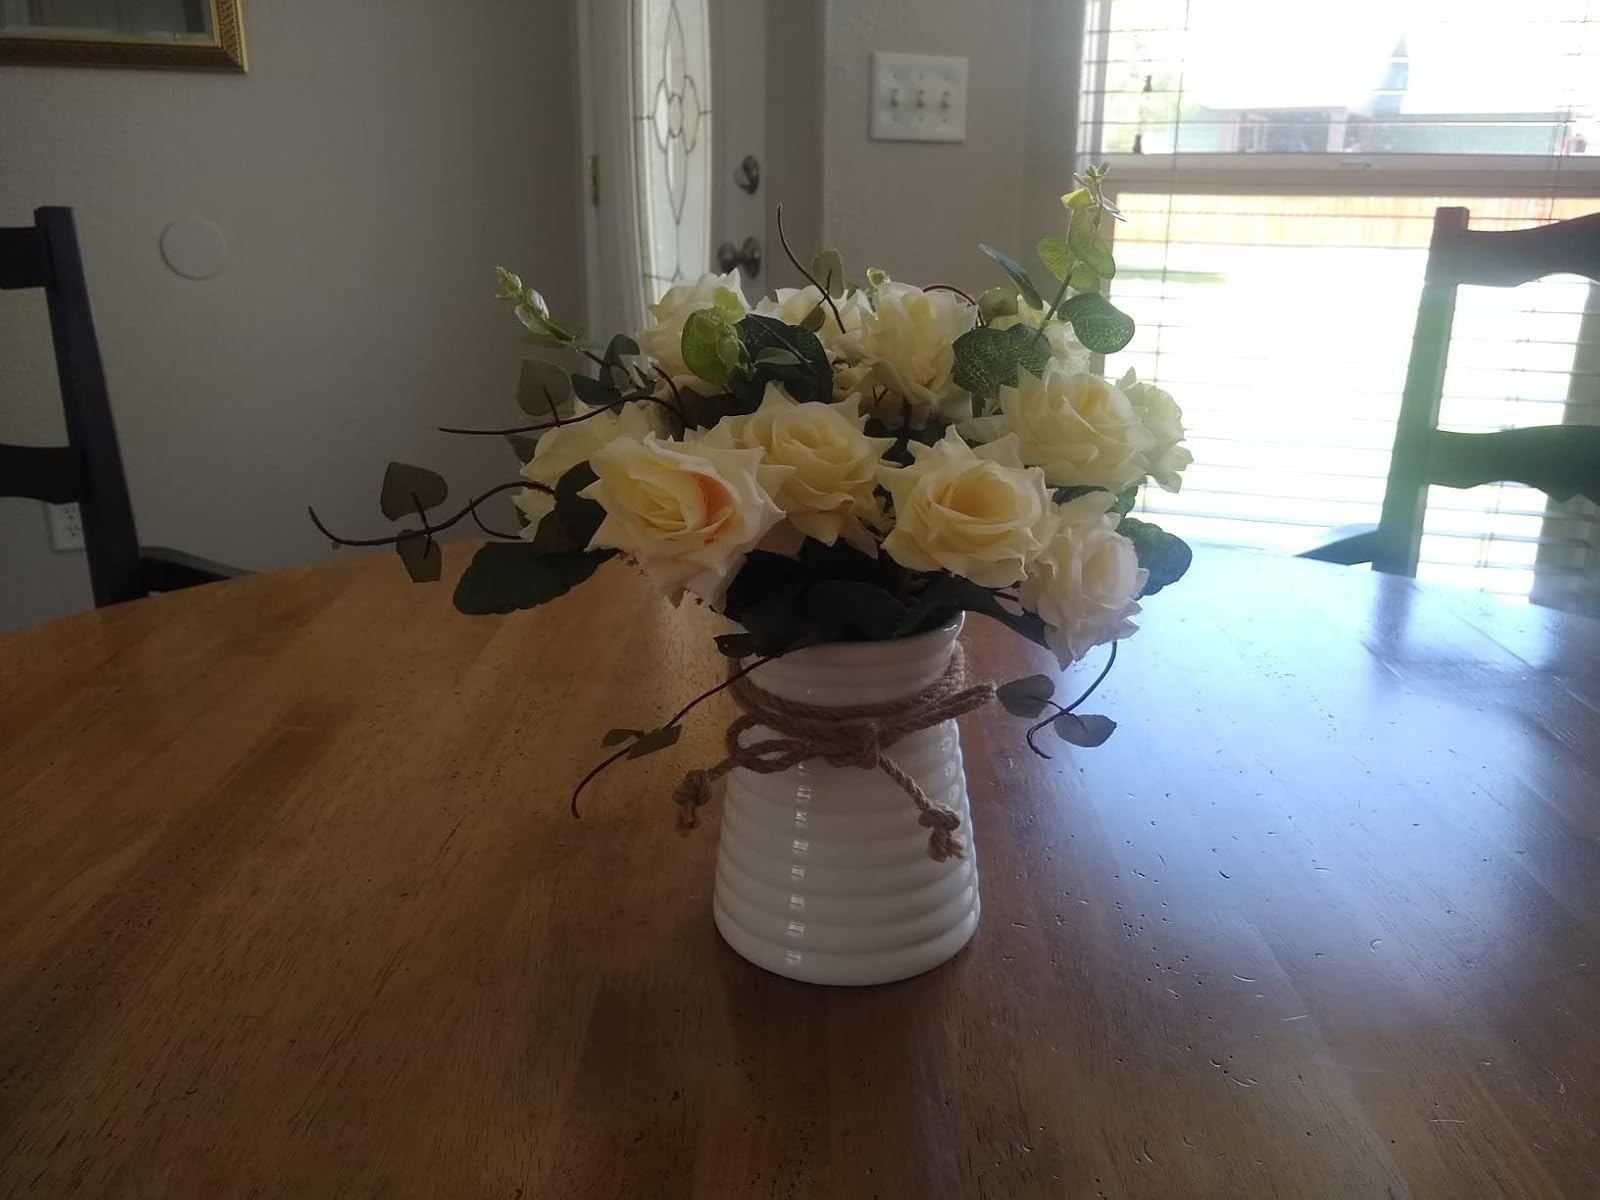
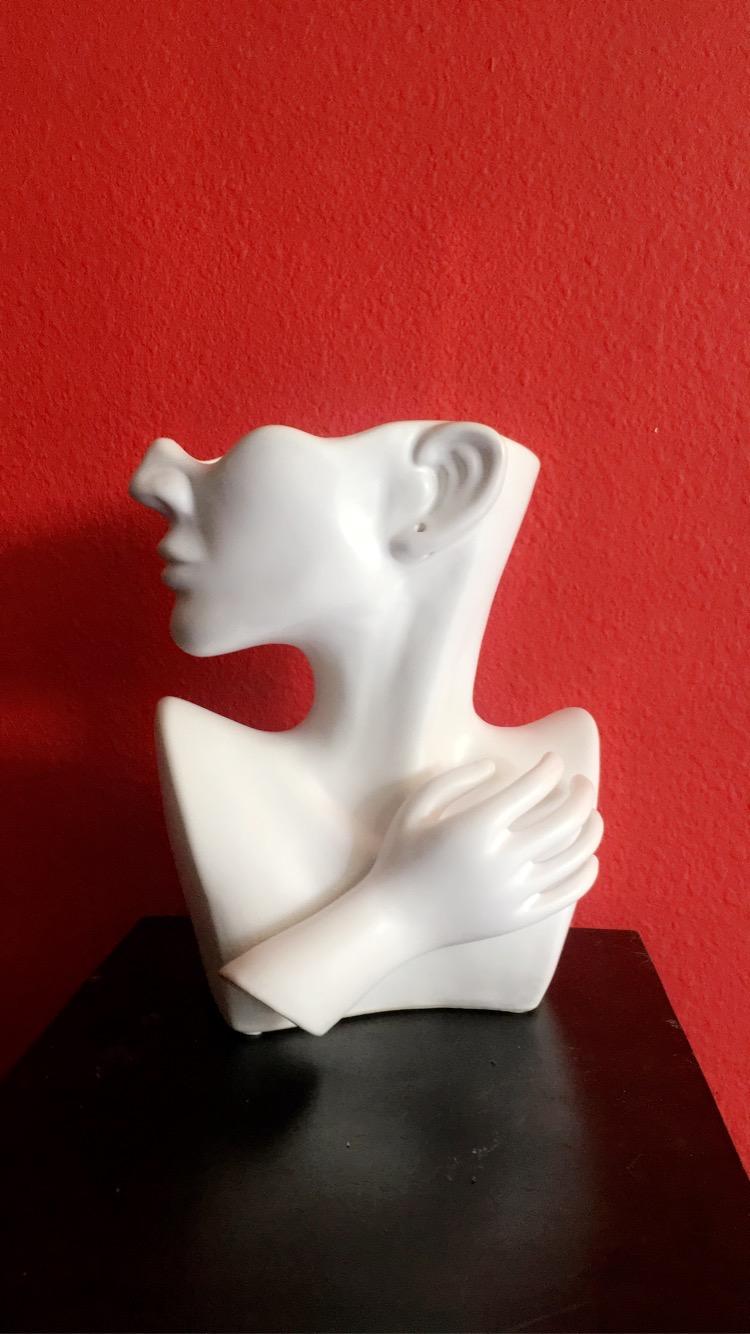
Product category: vase
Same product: no